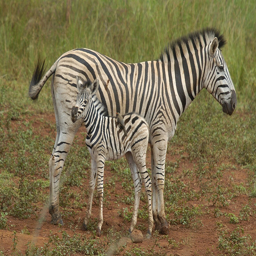
An adult and baby zebra standing in the grass.
A zebra standing on top of a grass covered dirt field.
A zebra and foal are standing on the ground.
A mother zebra stands next to a baby zebra and flicks its tail.
a zebra standing outside with its baby